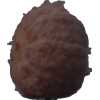
Label: orange_peeled